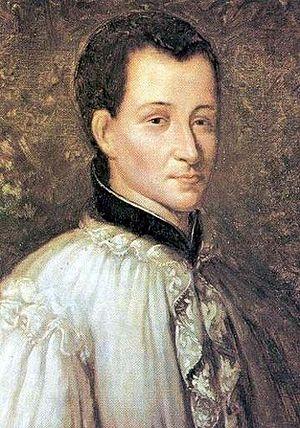
Le pape Jean-Paul II a canonisé, pendant son pontificat 482 saints, au cours de 52 cérémonies de canonisation, parmi lesquelles 38 se sont déroulées au Vatican et 14 au cours des visites pastorales qu'il a effectuées hors d'Italie. En presque 27 ans de pontificat, Jean-Paul II a quasiment canonisé autant de personnes que durant les cinq derniers siècles.
Cette liste de saints concerne les saints et les bienheureux, reconnus comme tels par l'Église catholique, ayant vécu au XVIIᵉ siècle.
Claude La Colombière est un prêtre jésuite français, directeur spirituel, conseiller personnel et écrivain spirituel. Ses écrits encouragent la dévotion au Cœur de Jésus. Béatifié en 1929, il a été canonisé par le pape Jean-Paul II le 31 mai 1992. Liturgiquement, ce saint est commémoré le 15 février.